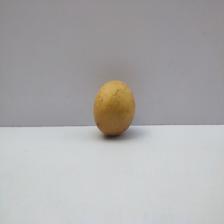
Size: Medium